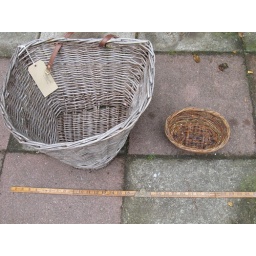
scrutineer's tape beside two different baskets entered for the butchers bike event at Much Wenlock 2009